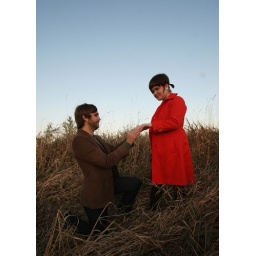
Taken in a field off highway 41 between Oshkosh and Fond Du Lac.